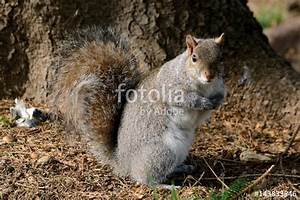
Label: squirrel